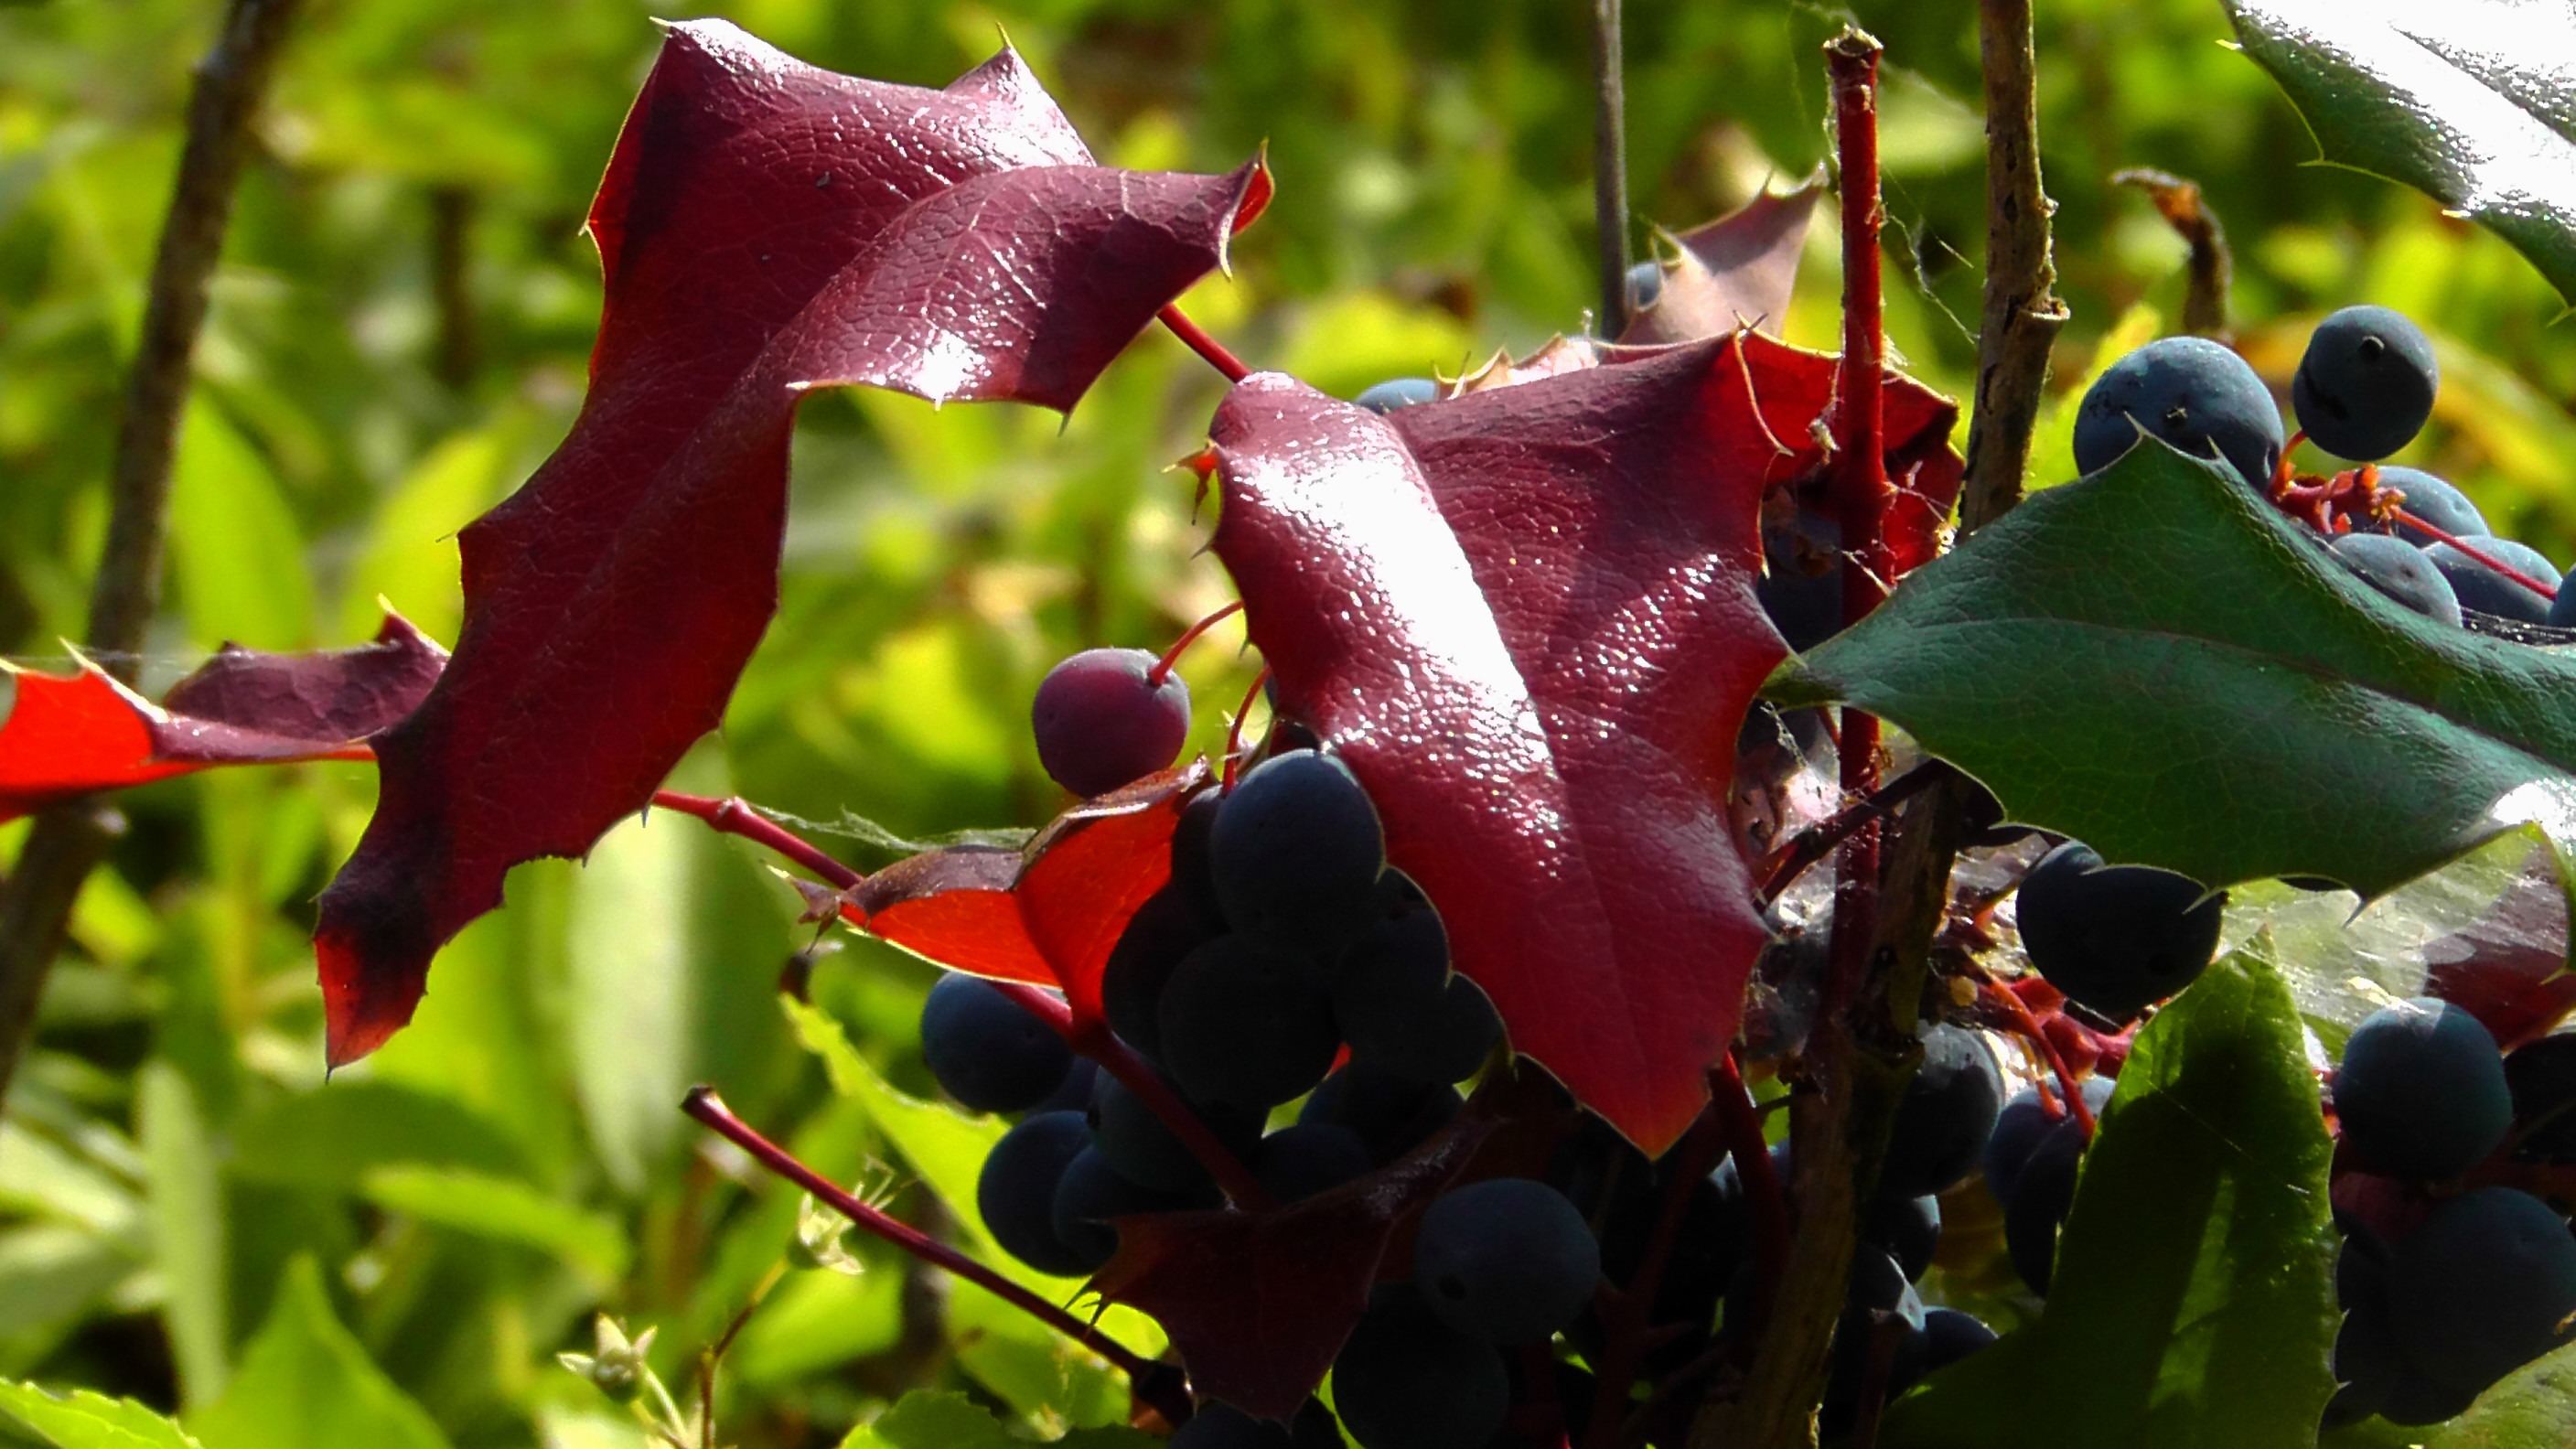
nature, blossom, plant, meadow, fruit, sunlight, leaf, flower, purple, petal, green, red, produce, color, botany, blue, colorful, garden, flora, wildflower, leaves, holly, berries, shrub, of course, berry blue, macro photography, flowering plant, plant stem, land plant